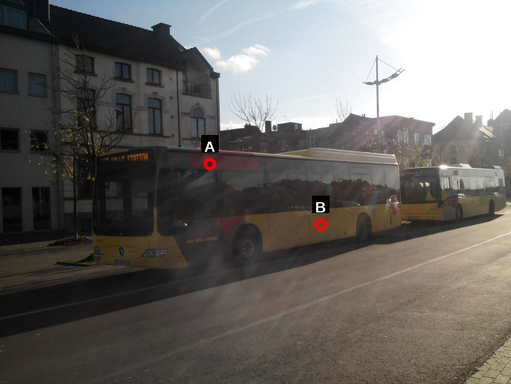
Question: Two points are circled on the image, labeled by A and B beside each circle. Which point is closer to the camera?
Select from the following choices.
(A) A is closer
(B) B is closer
Answer: A